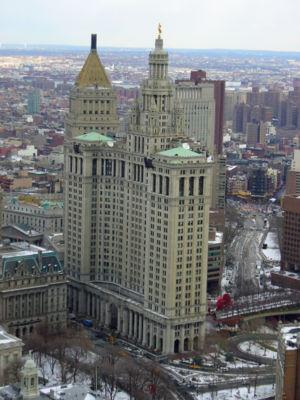
Les gratte-ciel staliniens sont un ensemble d'édifices construits au lendemain de la Seconde Guerre mondiale à l'initiative de Joseph Staline. Celui-ci projeta l'édification de huit gratte-ciel à Moscou afin de symboliser les huit cents ans de la capitale. Sept furent finalement construits de 1952 à 1955, ils sont surnommés les « Sept Sœurs de Moscou ».